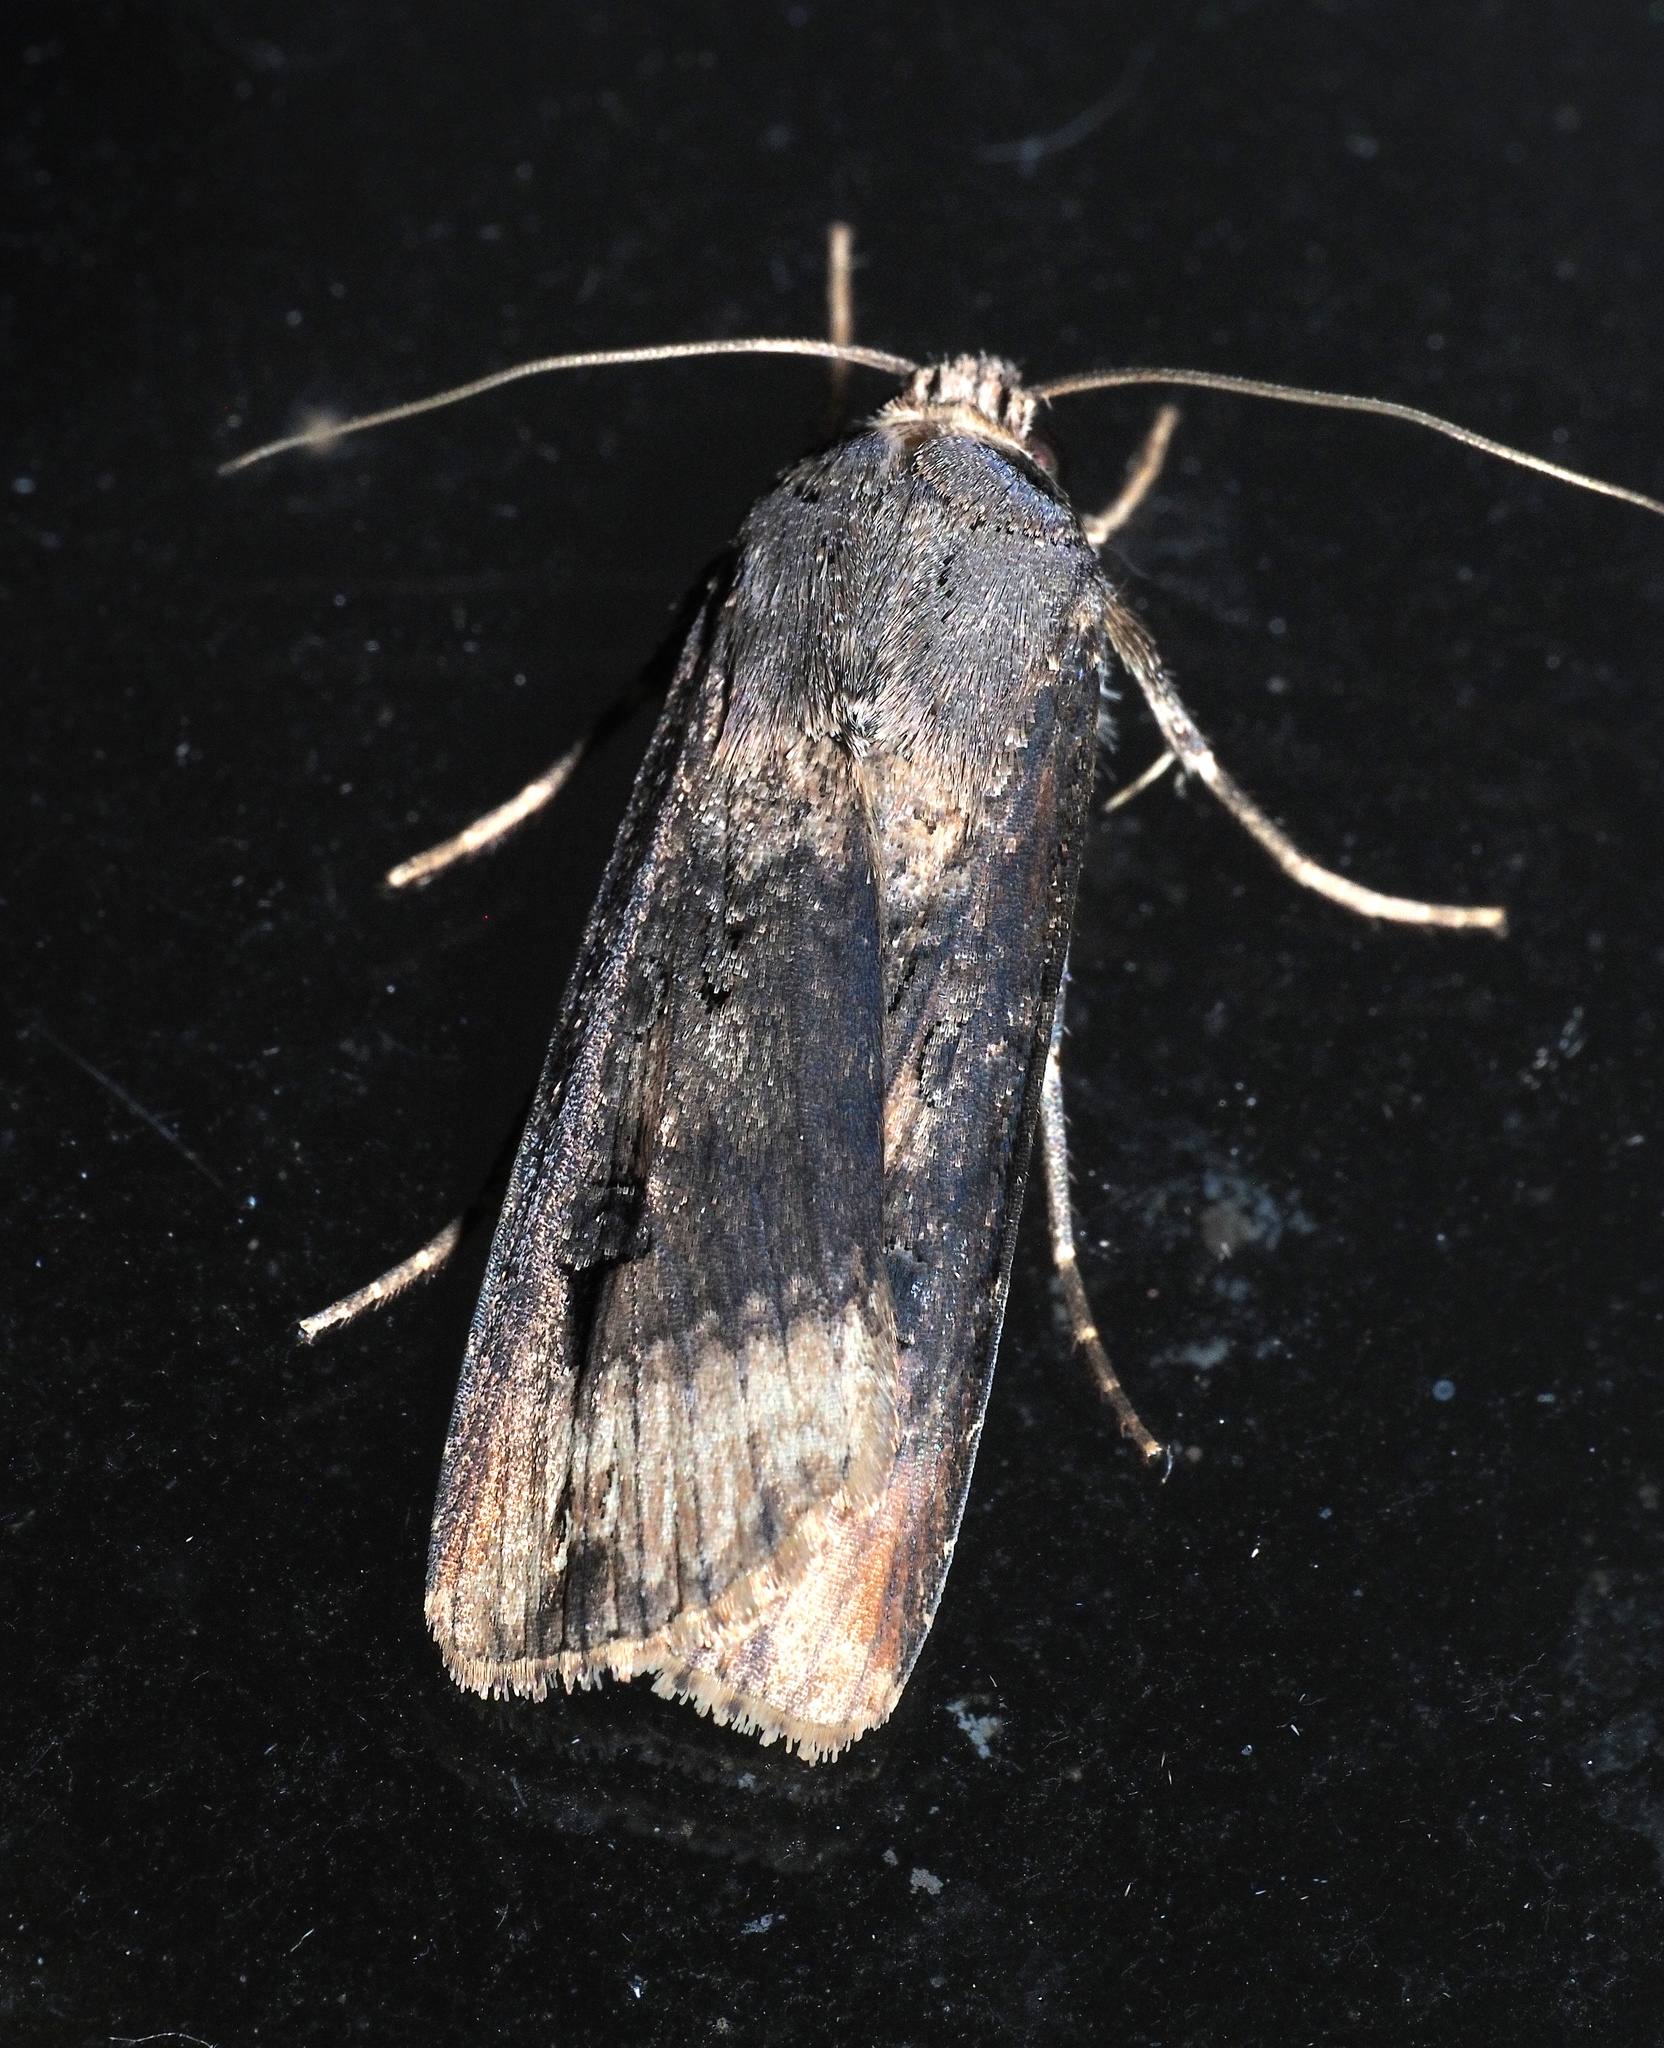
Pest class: cutworms